USS Tennessee (BB-43)

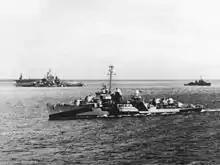
The invasion fleet en route to Saipan on 12 June, including the destroyer (foreground), "Tennessee" (center left) and an unidentified escort carrier (background) and another destroyer

On 31 May, "Tennessee" and the heavy cruiser steamed out of San Pedro, bound for Adak, Alaska, where they arrived on 9 June. On arrival, Rear Admiral Howard Kingman, the commander of Battleship Division Two, came aboard the ship. The ship joined Task Force 16, which had been organized to support the Aleutian Islands Campaign to recapture the islands of Attu and Kiska from the Japanese. By the time "Tennessee" arrived, the task force had already retaken Attu, so "Tennessee" was initially occupied with patrolling for Japanese forces that might launch a counter-attack. American radar operators, including those aboard "Tennessee", who were not familiar with operating the new equipment repeatedly made false reports of enemy contacts in the fog that blanketed the area. The supposed enemy contacts were in fact distant land masses that appeared to be ships that were much closer on the radar sets. These false reports culminated in the Battle of the Pips in late July, though "Tennessee" was not involved in that incident.